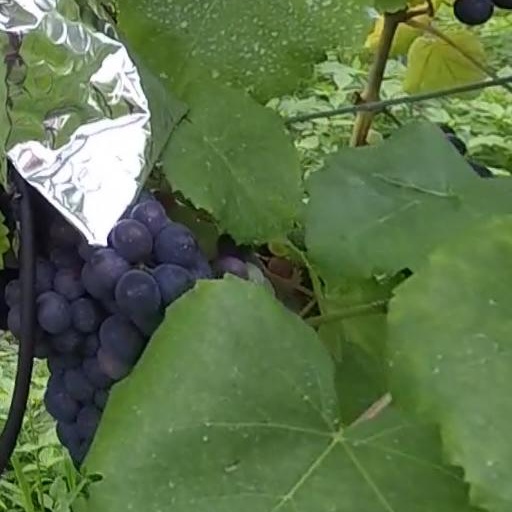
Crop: grape